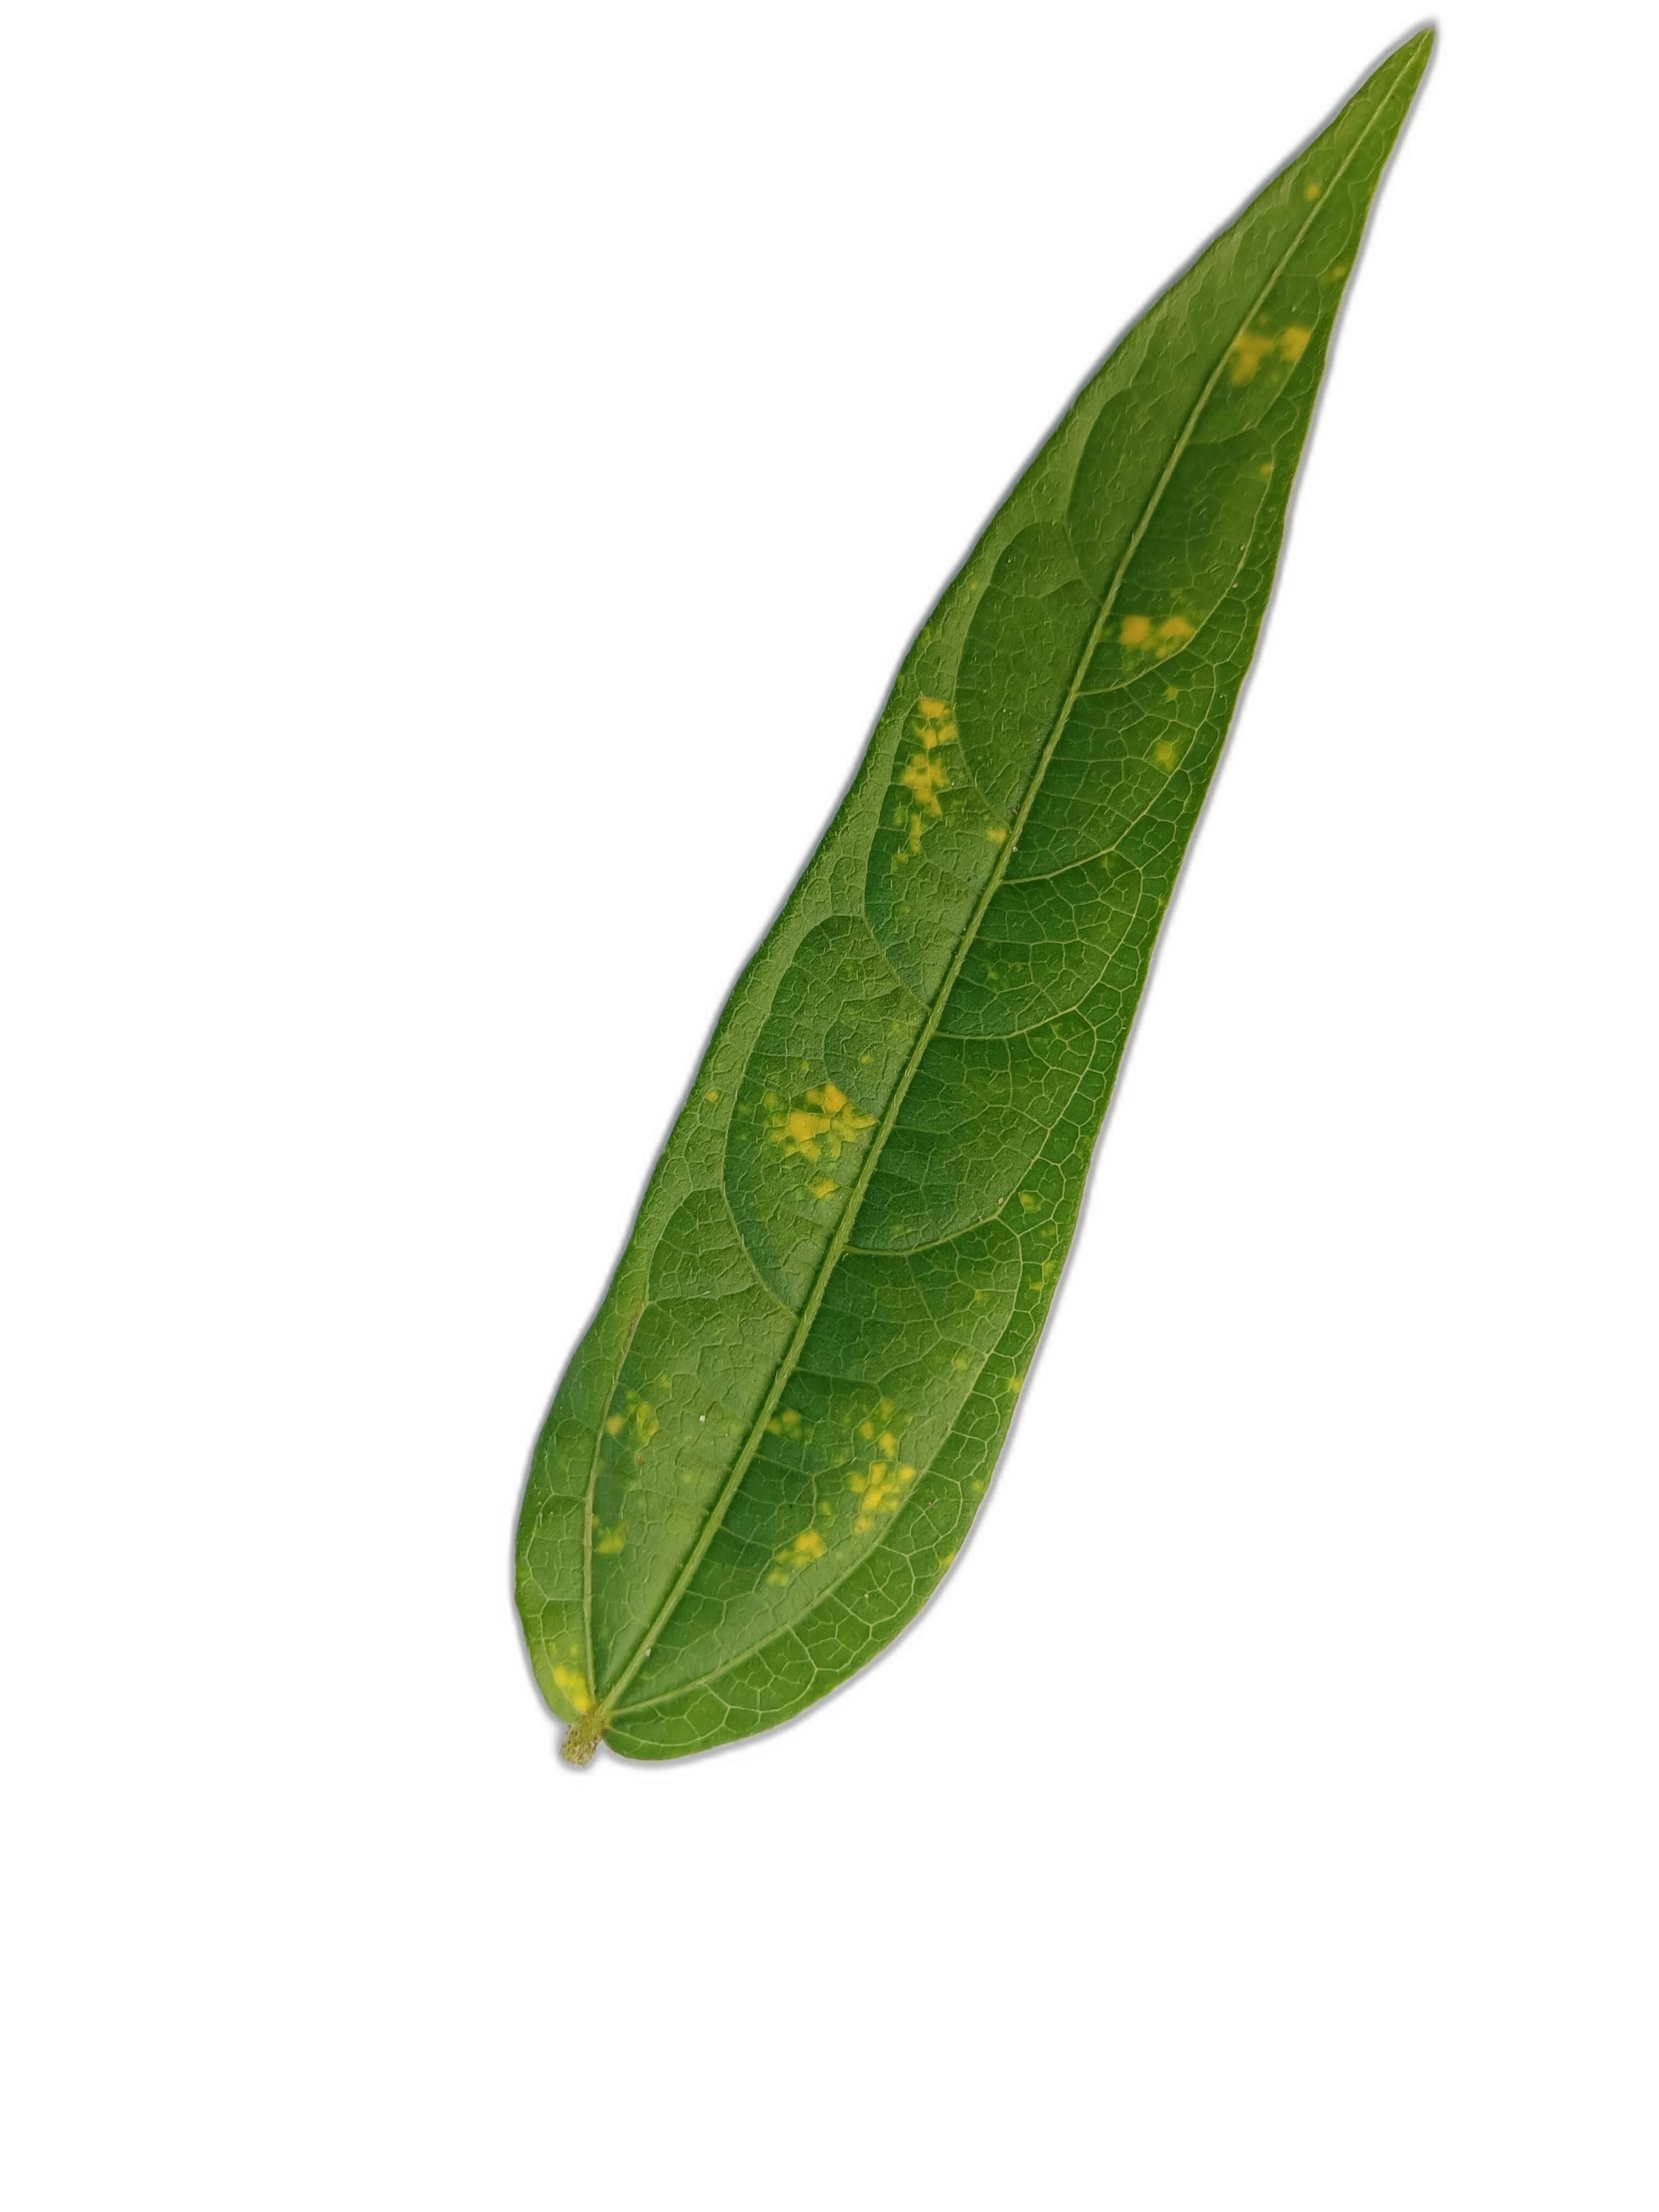
Label: Yellow Mosaic